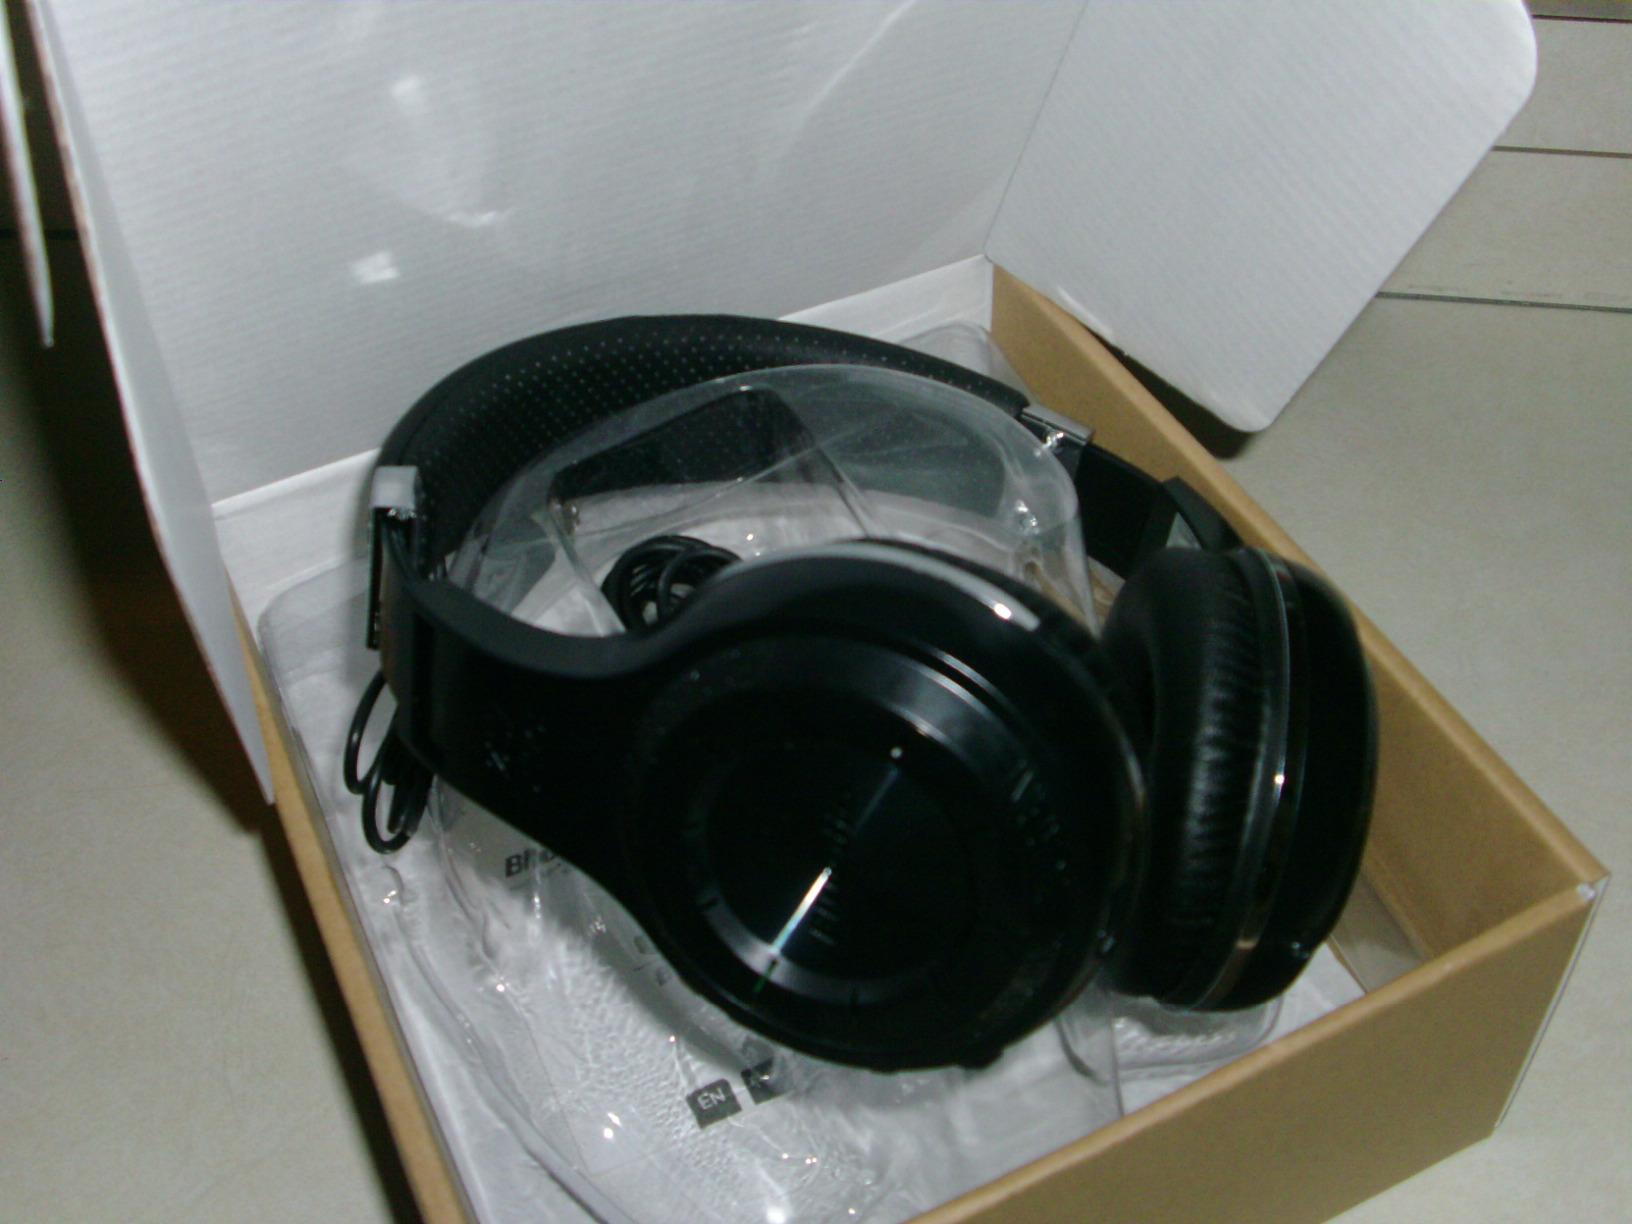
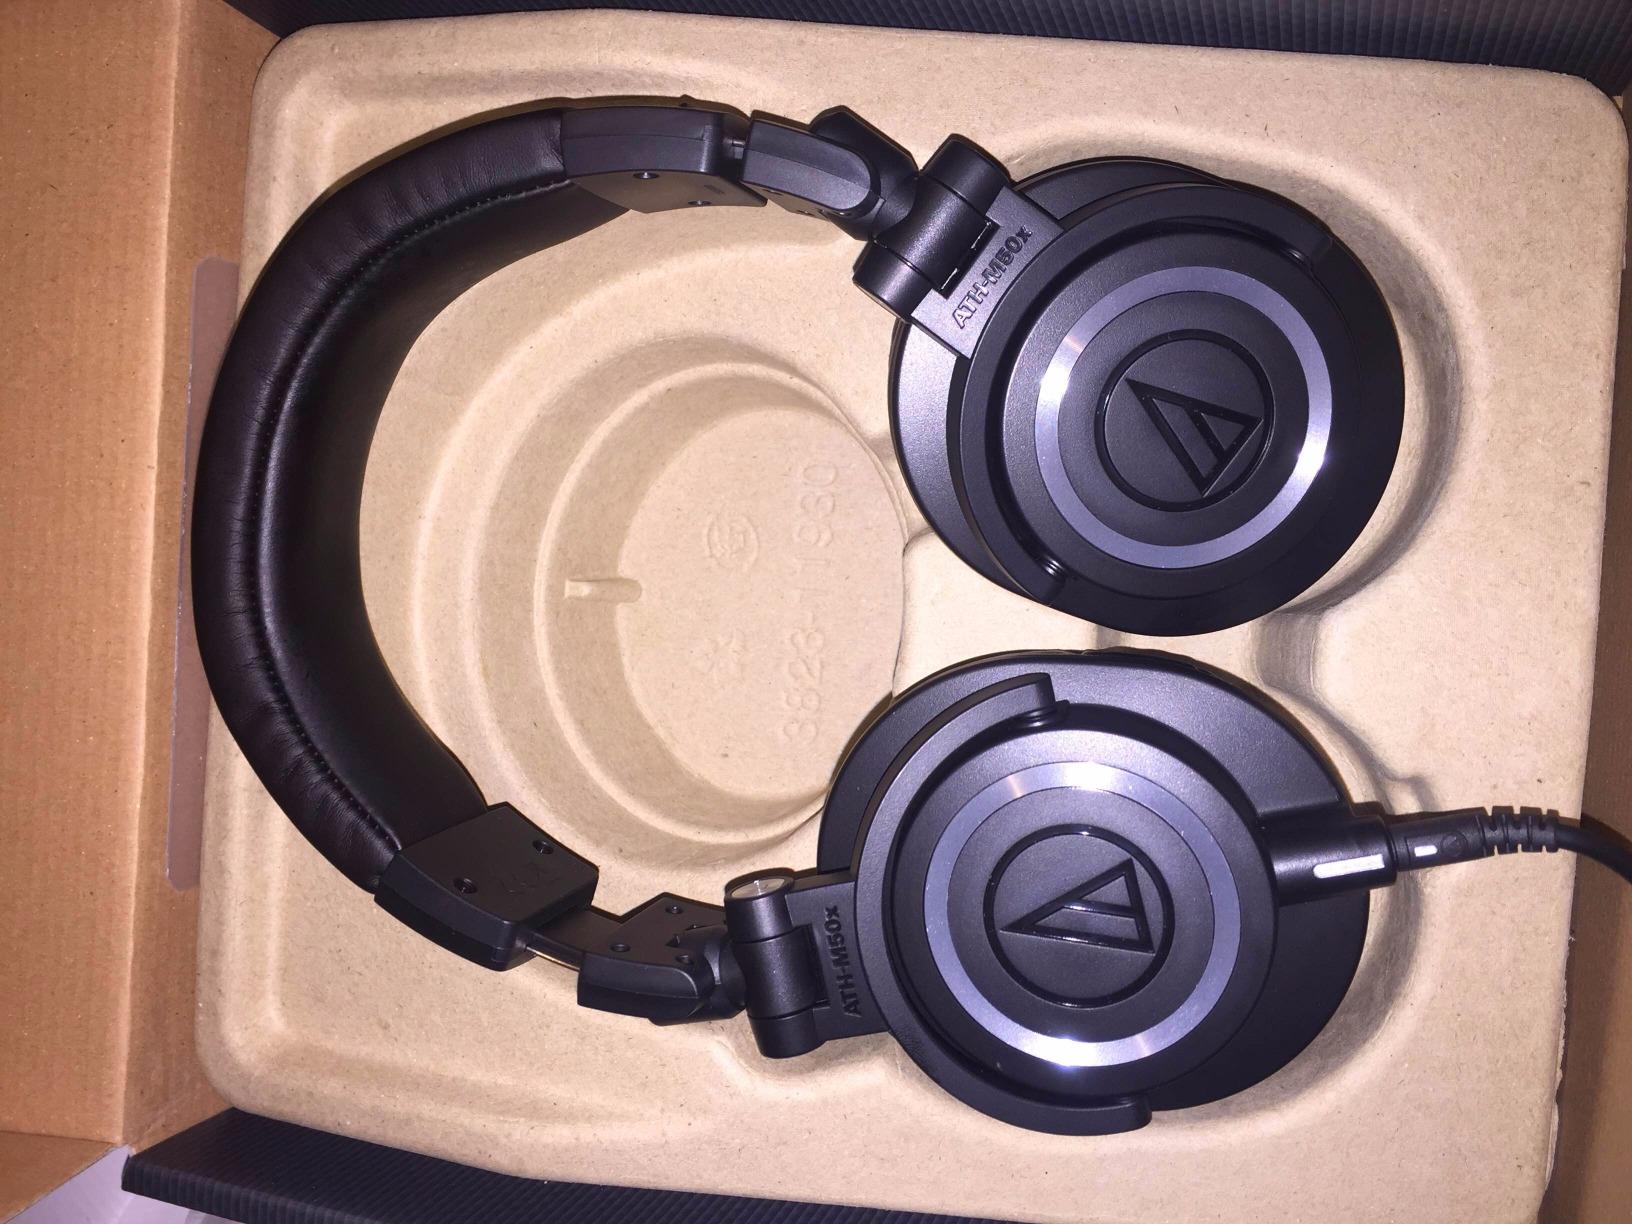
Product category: headphones
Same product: no